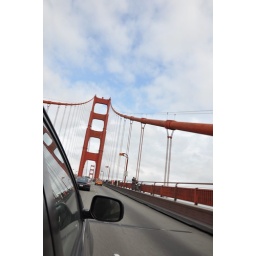
Our first trip across the golden gate bridge was shrouded in fog.